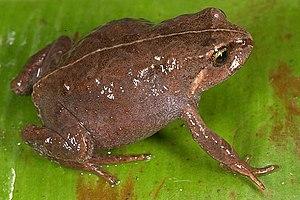
Bryophryne hanssaueri est une espèce d'amphibiens de la famille des Craugastoridae.